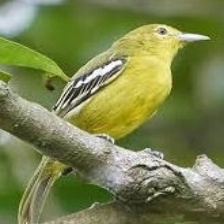
Species: COMMON IORA
Scientific name: AEGITHINA TIPHIA